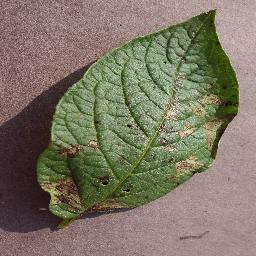
Label: Potato___Late_blight